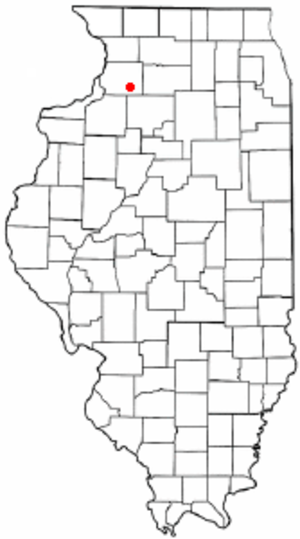
Tampico est un village américain, situé dans le nord-ouest de l'État de l'Illinois. Tampico se situe dans le comté de Whiteside à environ 190 kilomètres à l'ouest de Chicago.